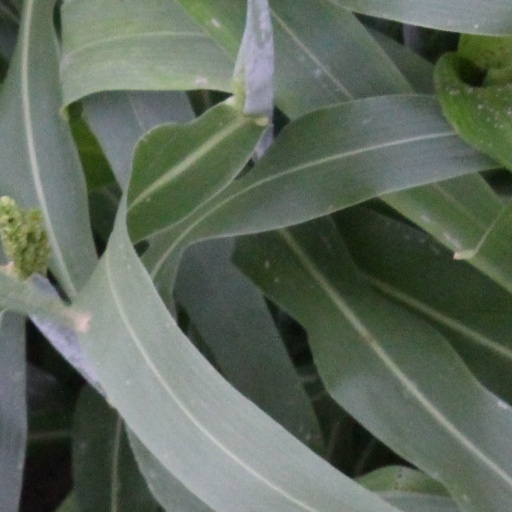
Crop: sorghum